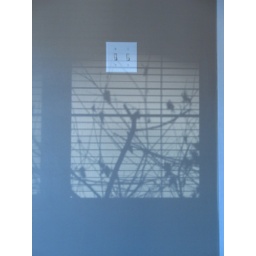
This is the reflection on my bedroom wall when I wake up (when my cat wakes me up) in the morning.